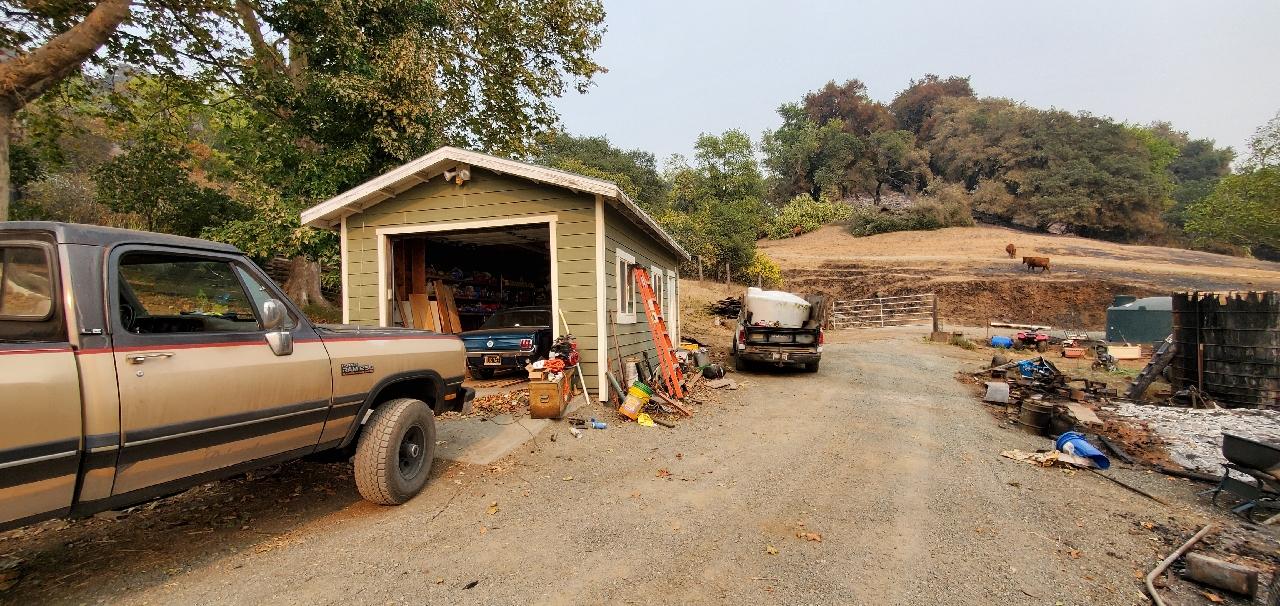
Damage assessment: no_damage